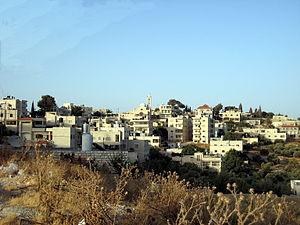
Taybeh, en arabe : الطيبة, est une petite ville de Cisjordanie sous administration de l'Autorité palestinienne située à 30 kilomètres au nord de Jérusalem et à 12 kilomètres au nord-est de Ramallah. Elle a la particularité d'être encore une localité entièrement chrétienne depuis les premiers temps de l'Église. Elle est considérée comme étant le lieu biblique de la tribu des Benjamin et celui d'Éphraïm dans le Nouveau Testament et aurait changé son nom en Taybeh au XIIᵉ siècle. Taybeh fait partie du gouvernorat de Ramallah.